Santa Maria della Mercede a Montecalvario

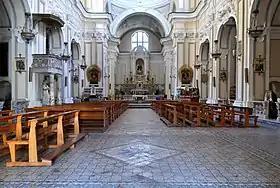
Interior

Santa Maria della Mercede a Montecalvario (known also as the church of Montecalvario) is a church located on largo Montecalvario in Naples, Italy.